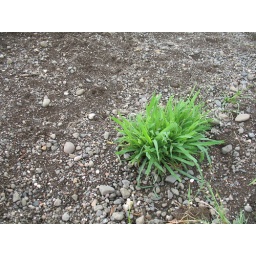
The clump of grass signifies hope and the brown earth Life in general.